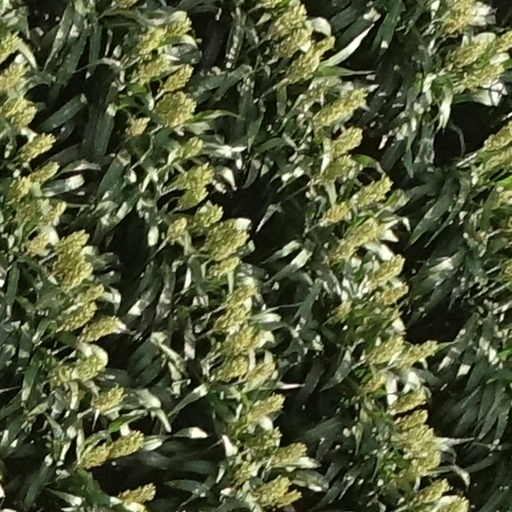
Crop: sorghum